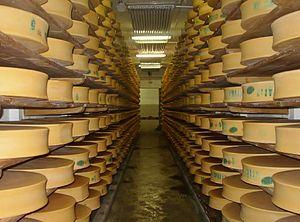
Cave où sont stockées les meules de Beaufort, à Beaufort-sur-Doron en Savoie.
Le département de la Savoie est un département français de la région Auvergne-Rhône-Alpes, dont le chef-lieu est la ville de Chambéry. Ses habitants sont connus sous le nom de Savoyards. L'Insee et La Poste lui attribuent le code 73.
L'économie de la Savoie correspond aux données relatives à l'économie qui a trait au département français de la Savoie, situé en région Auvergne-Rhône-Alpes, dans les Alpes à proximité de l'Italie et de la Suisse.